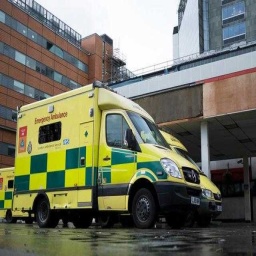
Label: ambulance